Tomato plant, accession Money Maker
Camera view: horizontal (90 deg, fisheye); turntable rotation: 0 degrees
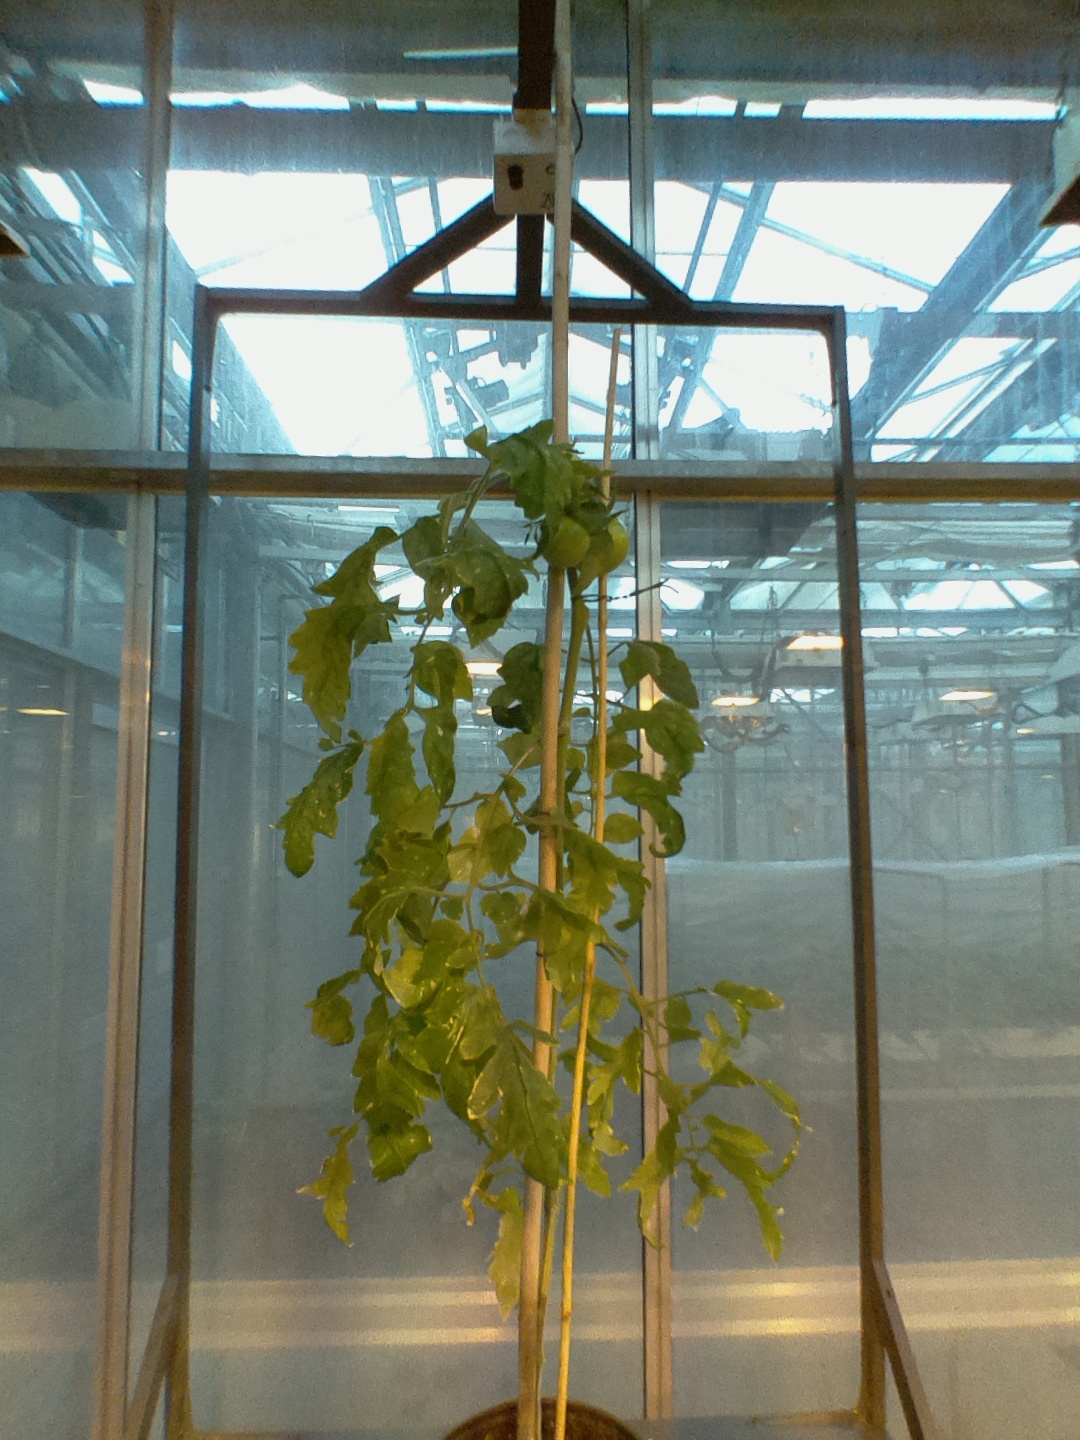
BBCH growth stage 79: 90% -100% of final fruit size